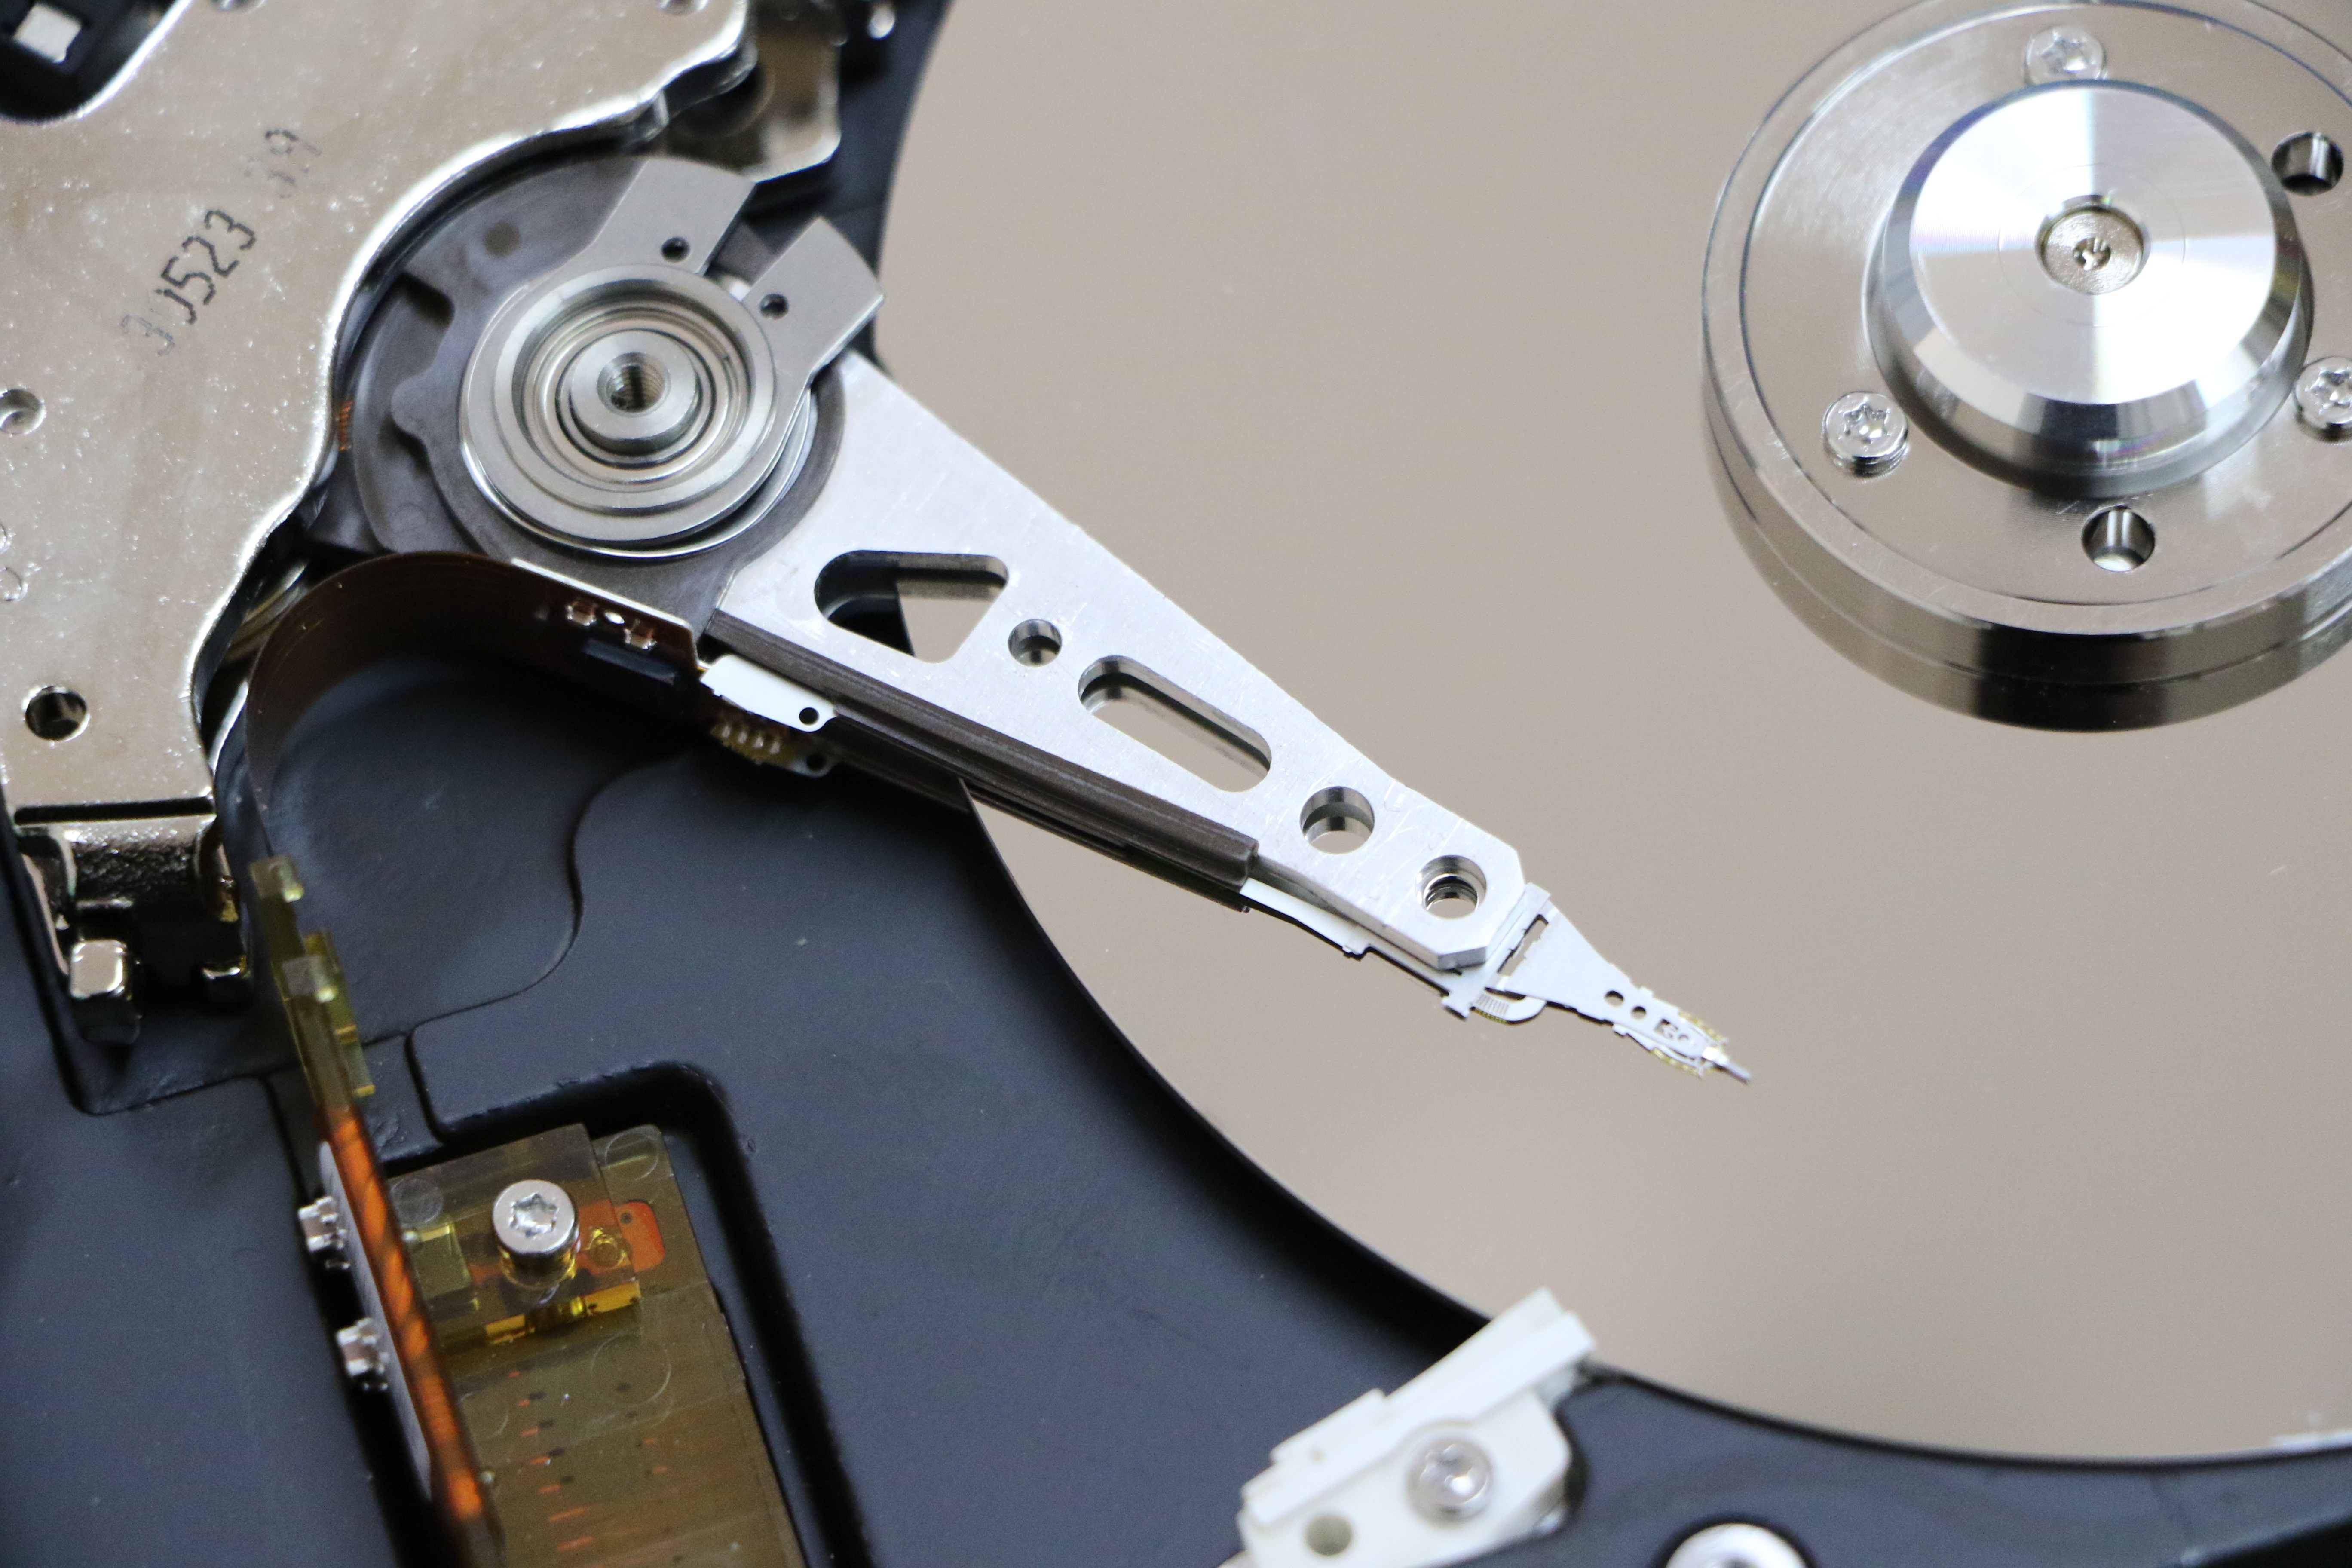
computer, wheel, machine, storage, hardware, electron, hard disk, hard disk drive, data storage device, a hard disk drive, an auxiliary storage device, storage devices